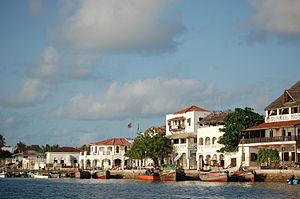
Lamu est une île du Kenya dans l'océan Indien. Elle est située dans l'archipel de Lamu et sa plus grande ville est Lamu.
Le Zanguebar ou Zanj, voire Zingium ou côte swahilie, sont des anciennes appellations de la même partie de la côte de l'Afrique orientale qui se trouve répartie aujourd'hui entre le Mozambique, la Tanzanie, le Kenya et la Somalie. Elle comporte aussi les îles côtières, et on y inclut parfois également la côte musulmane de Madagascar.
Lamu est le chef-lieu du comté de Lamu. Elle est située sur la « côte Nord » du Kenya à une centaine de kilomètres de la frontière somalienne. Localisée à l'est d'une île maritime au nom éponyme d'une superficie d'environ 57 km², la ville est baignée par le chenal maritime naturel de Mkanda et à 4,5 km de l'océan Indien.